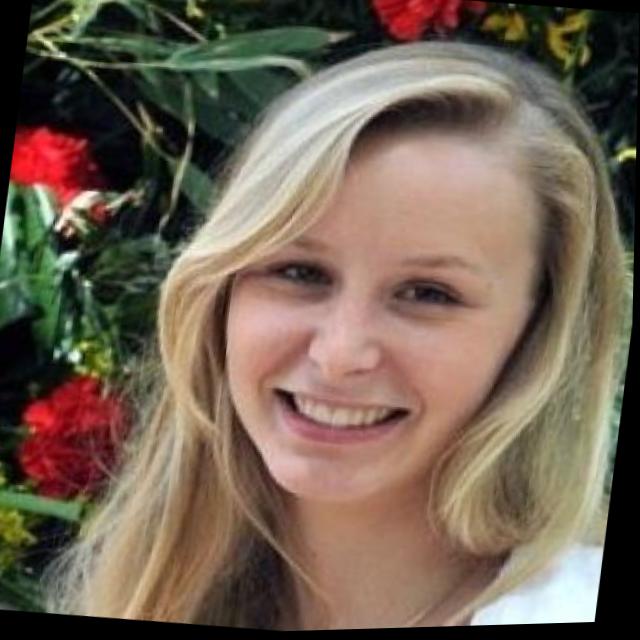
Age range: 21-44